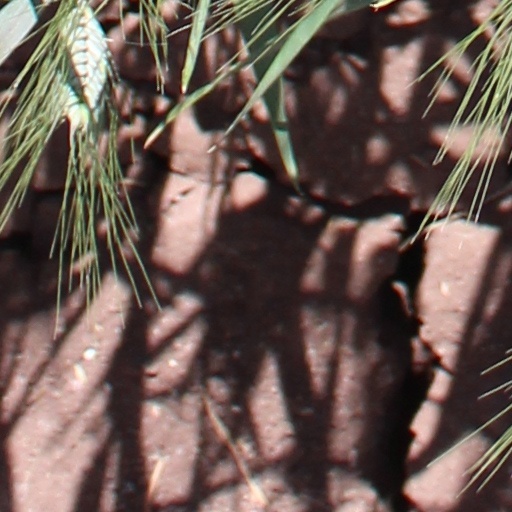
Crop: wheat